Upton Apartments

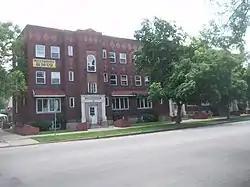
The building in 2009

Upton Apartments is a historic building in Ogden, Utah. It was built in 1925 by the Upton Masonry Company, with a "somewhat ornate brick exterior." It has been listed on the National Register of Historic Places since December 31, 1987.